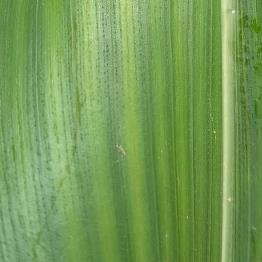
Crop: Maize
Condition: stripe-d